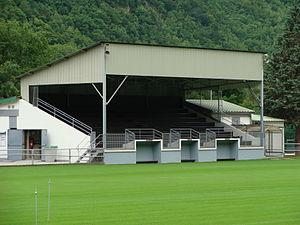
Le stade Paul-Fédou est un stade de football utilisé par l'US Luzenac, un club de Championnat de France de football National.
Luzenac est une commune française, située dans le département de l'Ariège en région Occitanie.